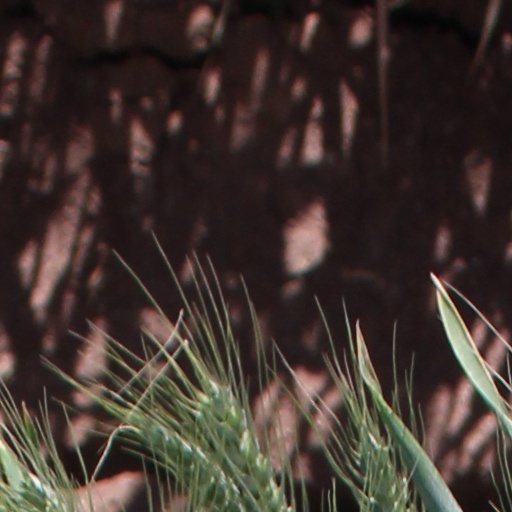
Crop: wheat